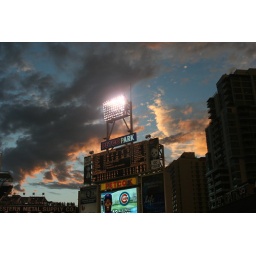
Beauty over the Petco Park ball field as the sun goes down